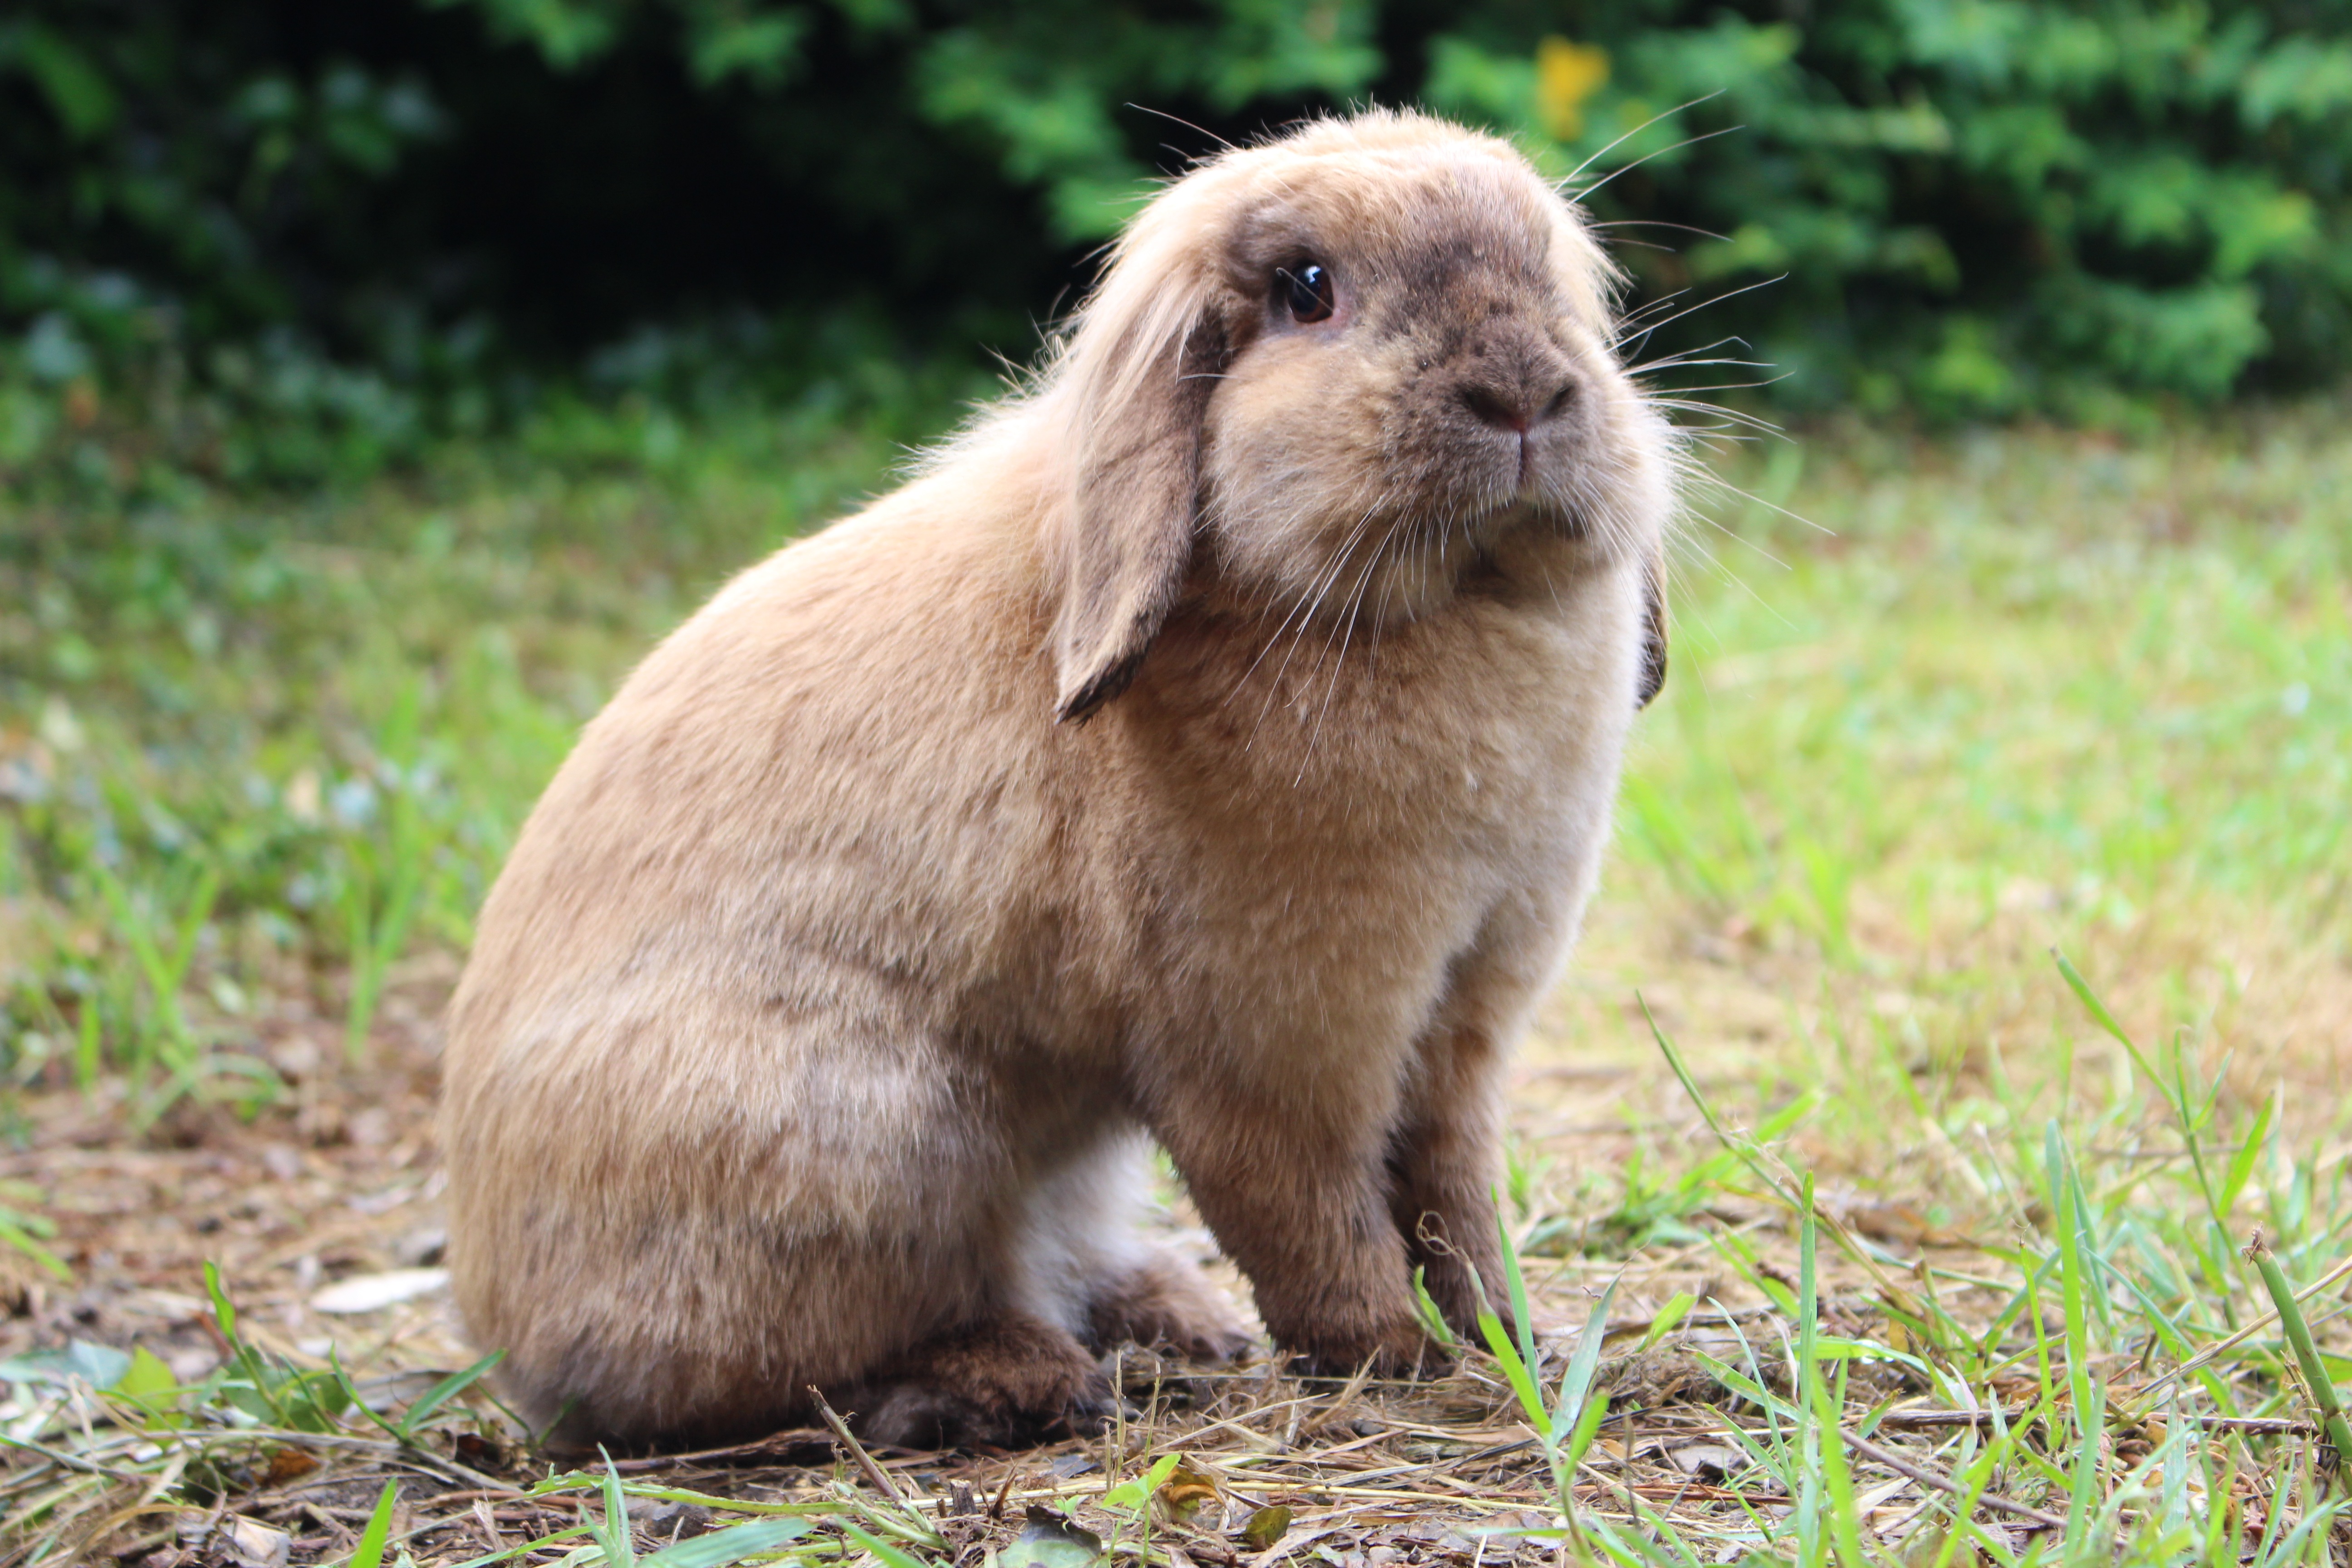
grass, animal, wildlife, pet, mammal, fauna, rabbit, vertebrate, prairie dog, domestic rabbit, rabits and hares